Mandurah line

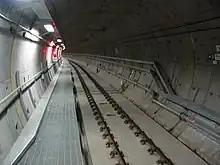
Circular concrete rail tunnel

The Perth City Rail Advisory Committee was formed in October 2001 in response to controversy over the route through the Perth CBD. The committee released its report in March 2002, detailing three main route options: a western route via the Mitchell Freeway, a central route via a tunnel under William Street, and an eastern route via a longer tunnel further east. The committee recommended the eastern route, but the government ruled that out due to its cost. The committee was re-established to reconsider the two remaining route options in more detail. In May, it recommended the William Street route, which was approved by Cabinet in June.